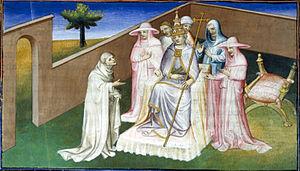
Hayton et Clément V. Fleur des histoires d'orient. Русский: Гетум Патмич (Гайтон) и папа Климент V. Fleur des histoires d'orient (Вертоград историй стран Востока).